Jōgasaki-Kaigan Station

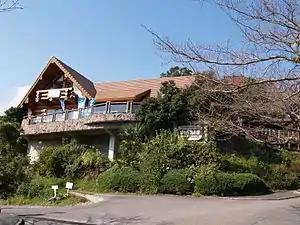
Jōgasaki-Kaigan Station in November 2008

is a railway station located in the southern part of Itō, Shizuoka Prefecture, Japan operated by the private railroad company Izukyū Corporation.